Canada-class submarine

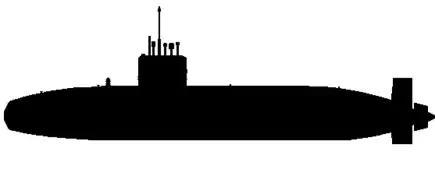
A silhouette of the "Trafalgar" class

On 6 June 1987, the Canadian White Paper on Defence was tabled in the House of Commons. The White Paper recommended the building of 10 to 12 nuclear-powered submarines, to be stationed on patrol routes in the Northeast Pacific, Arctic and Northwest Atlantic Oceans. Due to their greater speed, range, and ability to operate underneath the Arctic ice, nuclear submarines were preferred . The goal was to build up a three-ocean navy, assert Canadian sovereignty over Arctic waters, and enhance contributions to NATO operations. The demand for a vessel that could monitor the Arctic was born out of the cruise of the American icebreaker in 1985 through the Arctic, of which part took it through Canadian territorial waters. The first of the submarines would be expected to enter service in 1996.